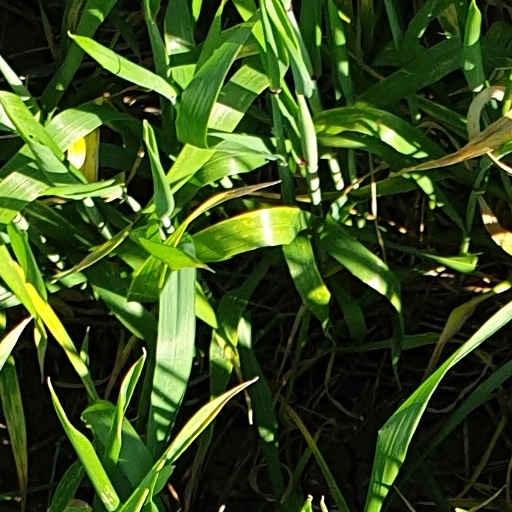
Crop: wheat